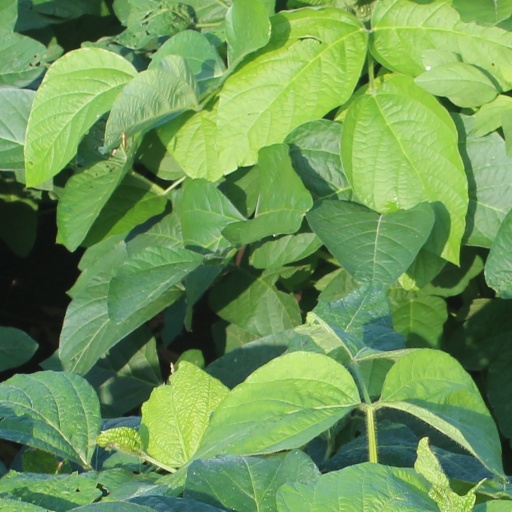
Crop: soybean